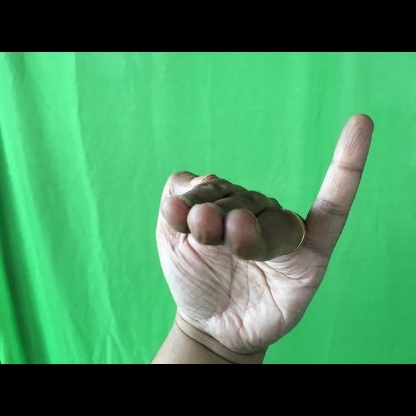
Mudra: Hamsapaksha